Charles Chambers (referee)

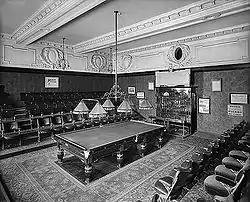
The match room at Thurston's Hall, pictured in 1903

In J. B. Priestley's account of the 1929 Professional Billiards Championship, Chambers was described as "[his] profile was rather like that of the Mad Hatter; his face was all nose, teeth, and glittering eye; and he had an ecclesiastical dignity and gravity of manner. He handed over the rest of the half-butt like one serving at an altar...The voice in which he called out the scores was the most impersonal I have ever heard. It was a voice that belonged to solemn ritual, and it did as much as the four walls and the thickly drawn curtained windows to withdraw us from ordinary life and Leicester Square."